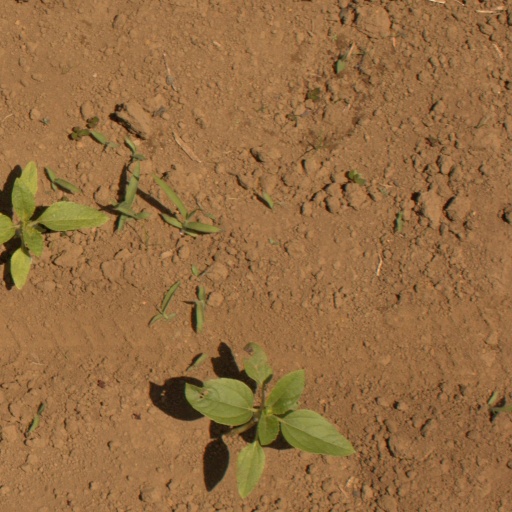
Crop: Jerusalem artichoke